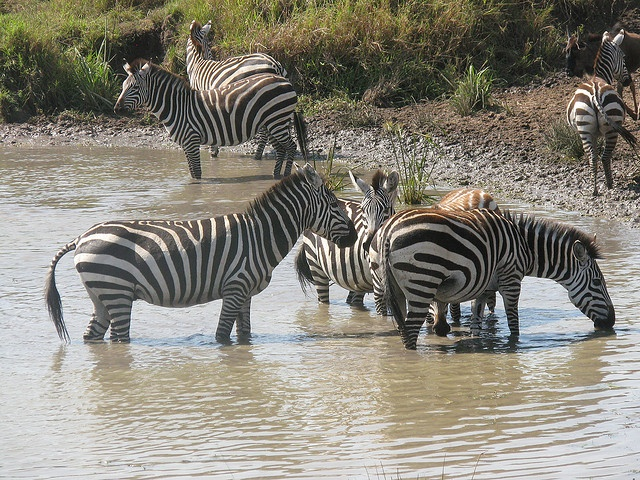
A herd of zebra standing next to each other in water.
A herd of zebras as in a pool of water resting.
THERE ARE A LOT OF ZEBRAS DRINIKING WATR IN THE LAKE
There are several zebras wading in a small body of water.
Several zebras who are wandering around and in water.